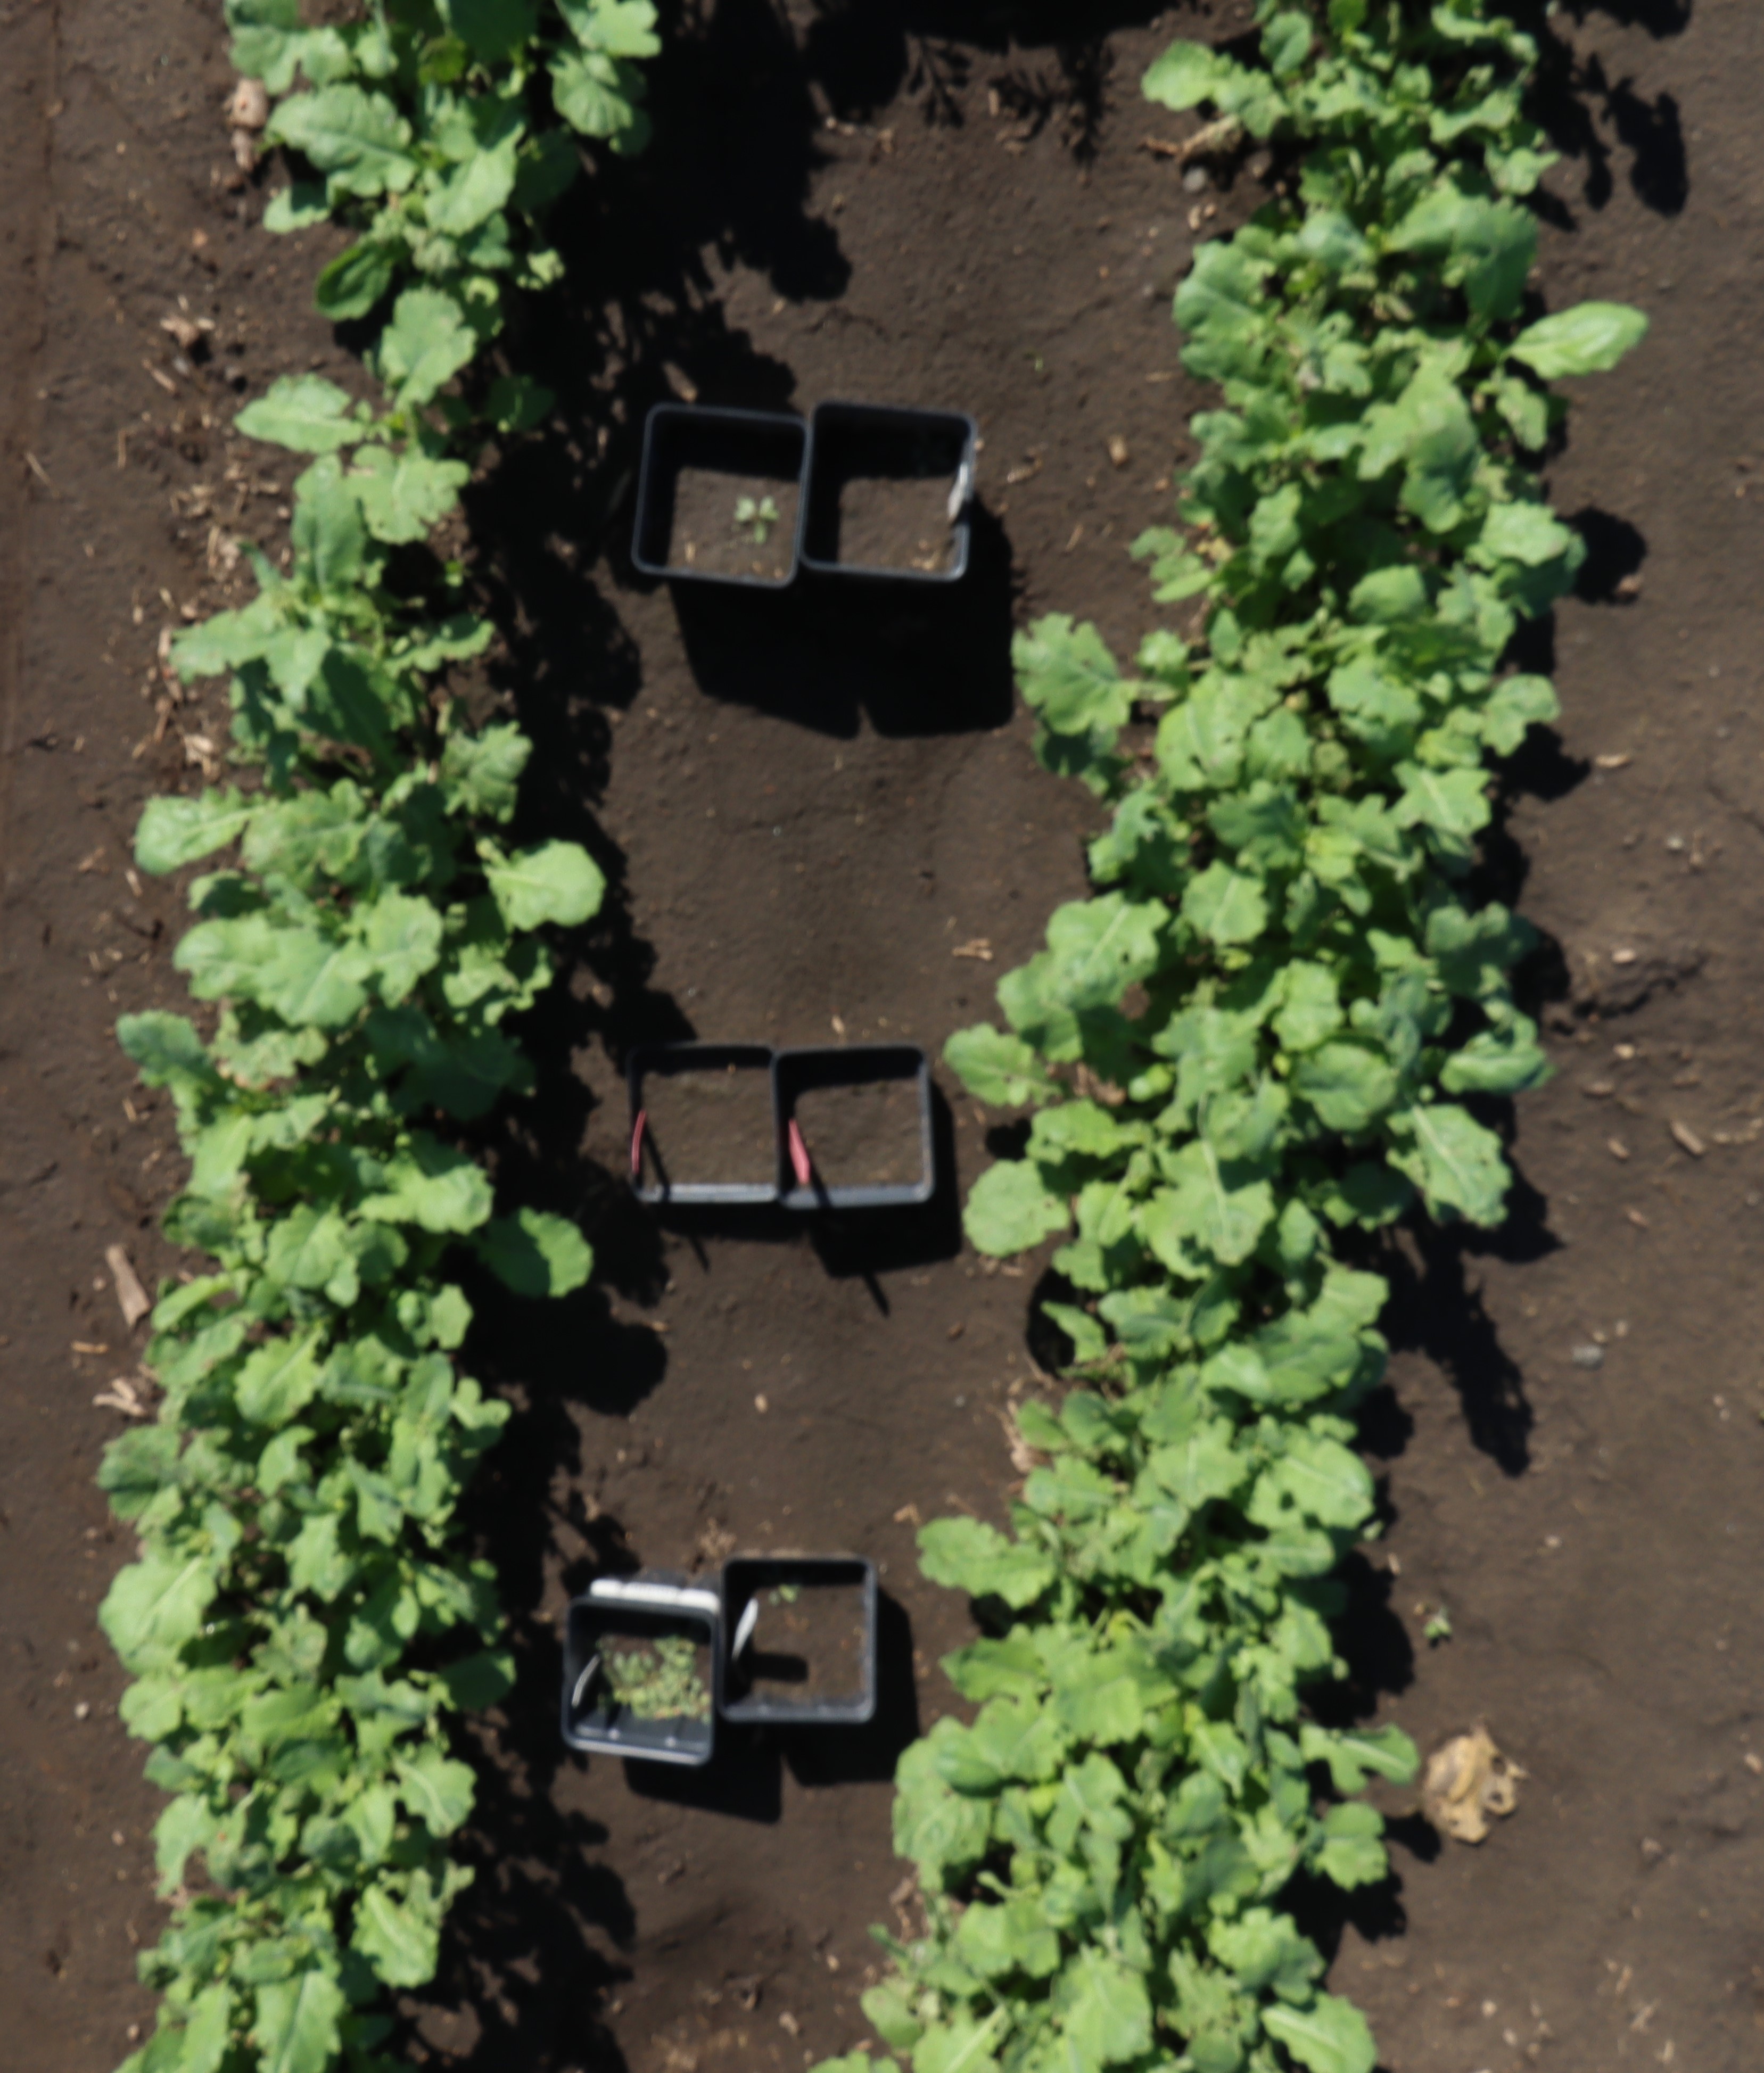
Crop: Canola
Objects: Canola, Canola, Canola, Canola, Canola, Canola, Canola, Canola, Canola, Canola, Canola, Canola